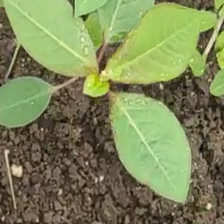
Weed species: Moti_dudhi(Euphorbia_geneculata_L)